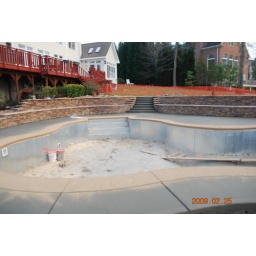
RSB built double tier wall ~ Its a beautiful job with a lake view in Fuquay Vaina